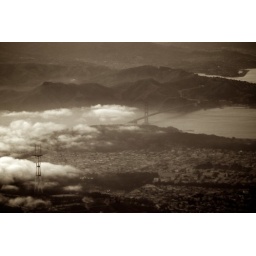
The hardest thing in life is to know which bridge to cross and which to burn.